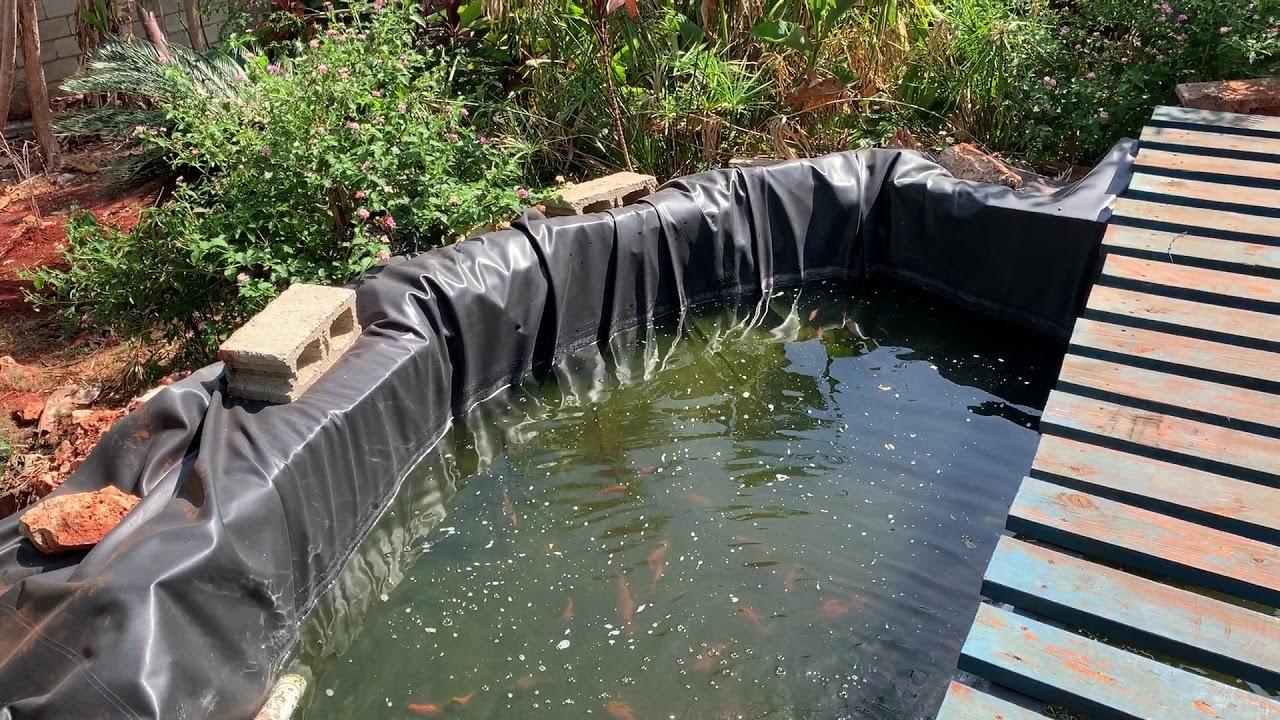
Daraja lililopita juu ya bwawa dogo la kutengeneza, lenye maji pamoja na samaki ndani yake wakufugwa, kwa nje kukiwa na mimea kadhaa iliyoota kwa asili yake pamoja na mawe yaliyowekwa kwenye kingo za bwawa hilo.